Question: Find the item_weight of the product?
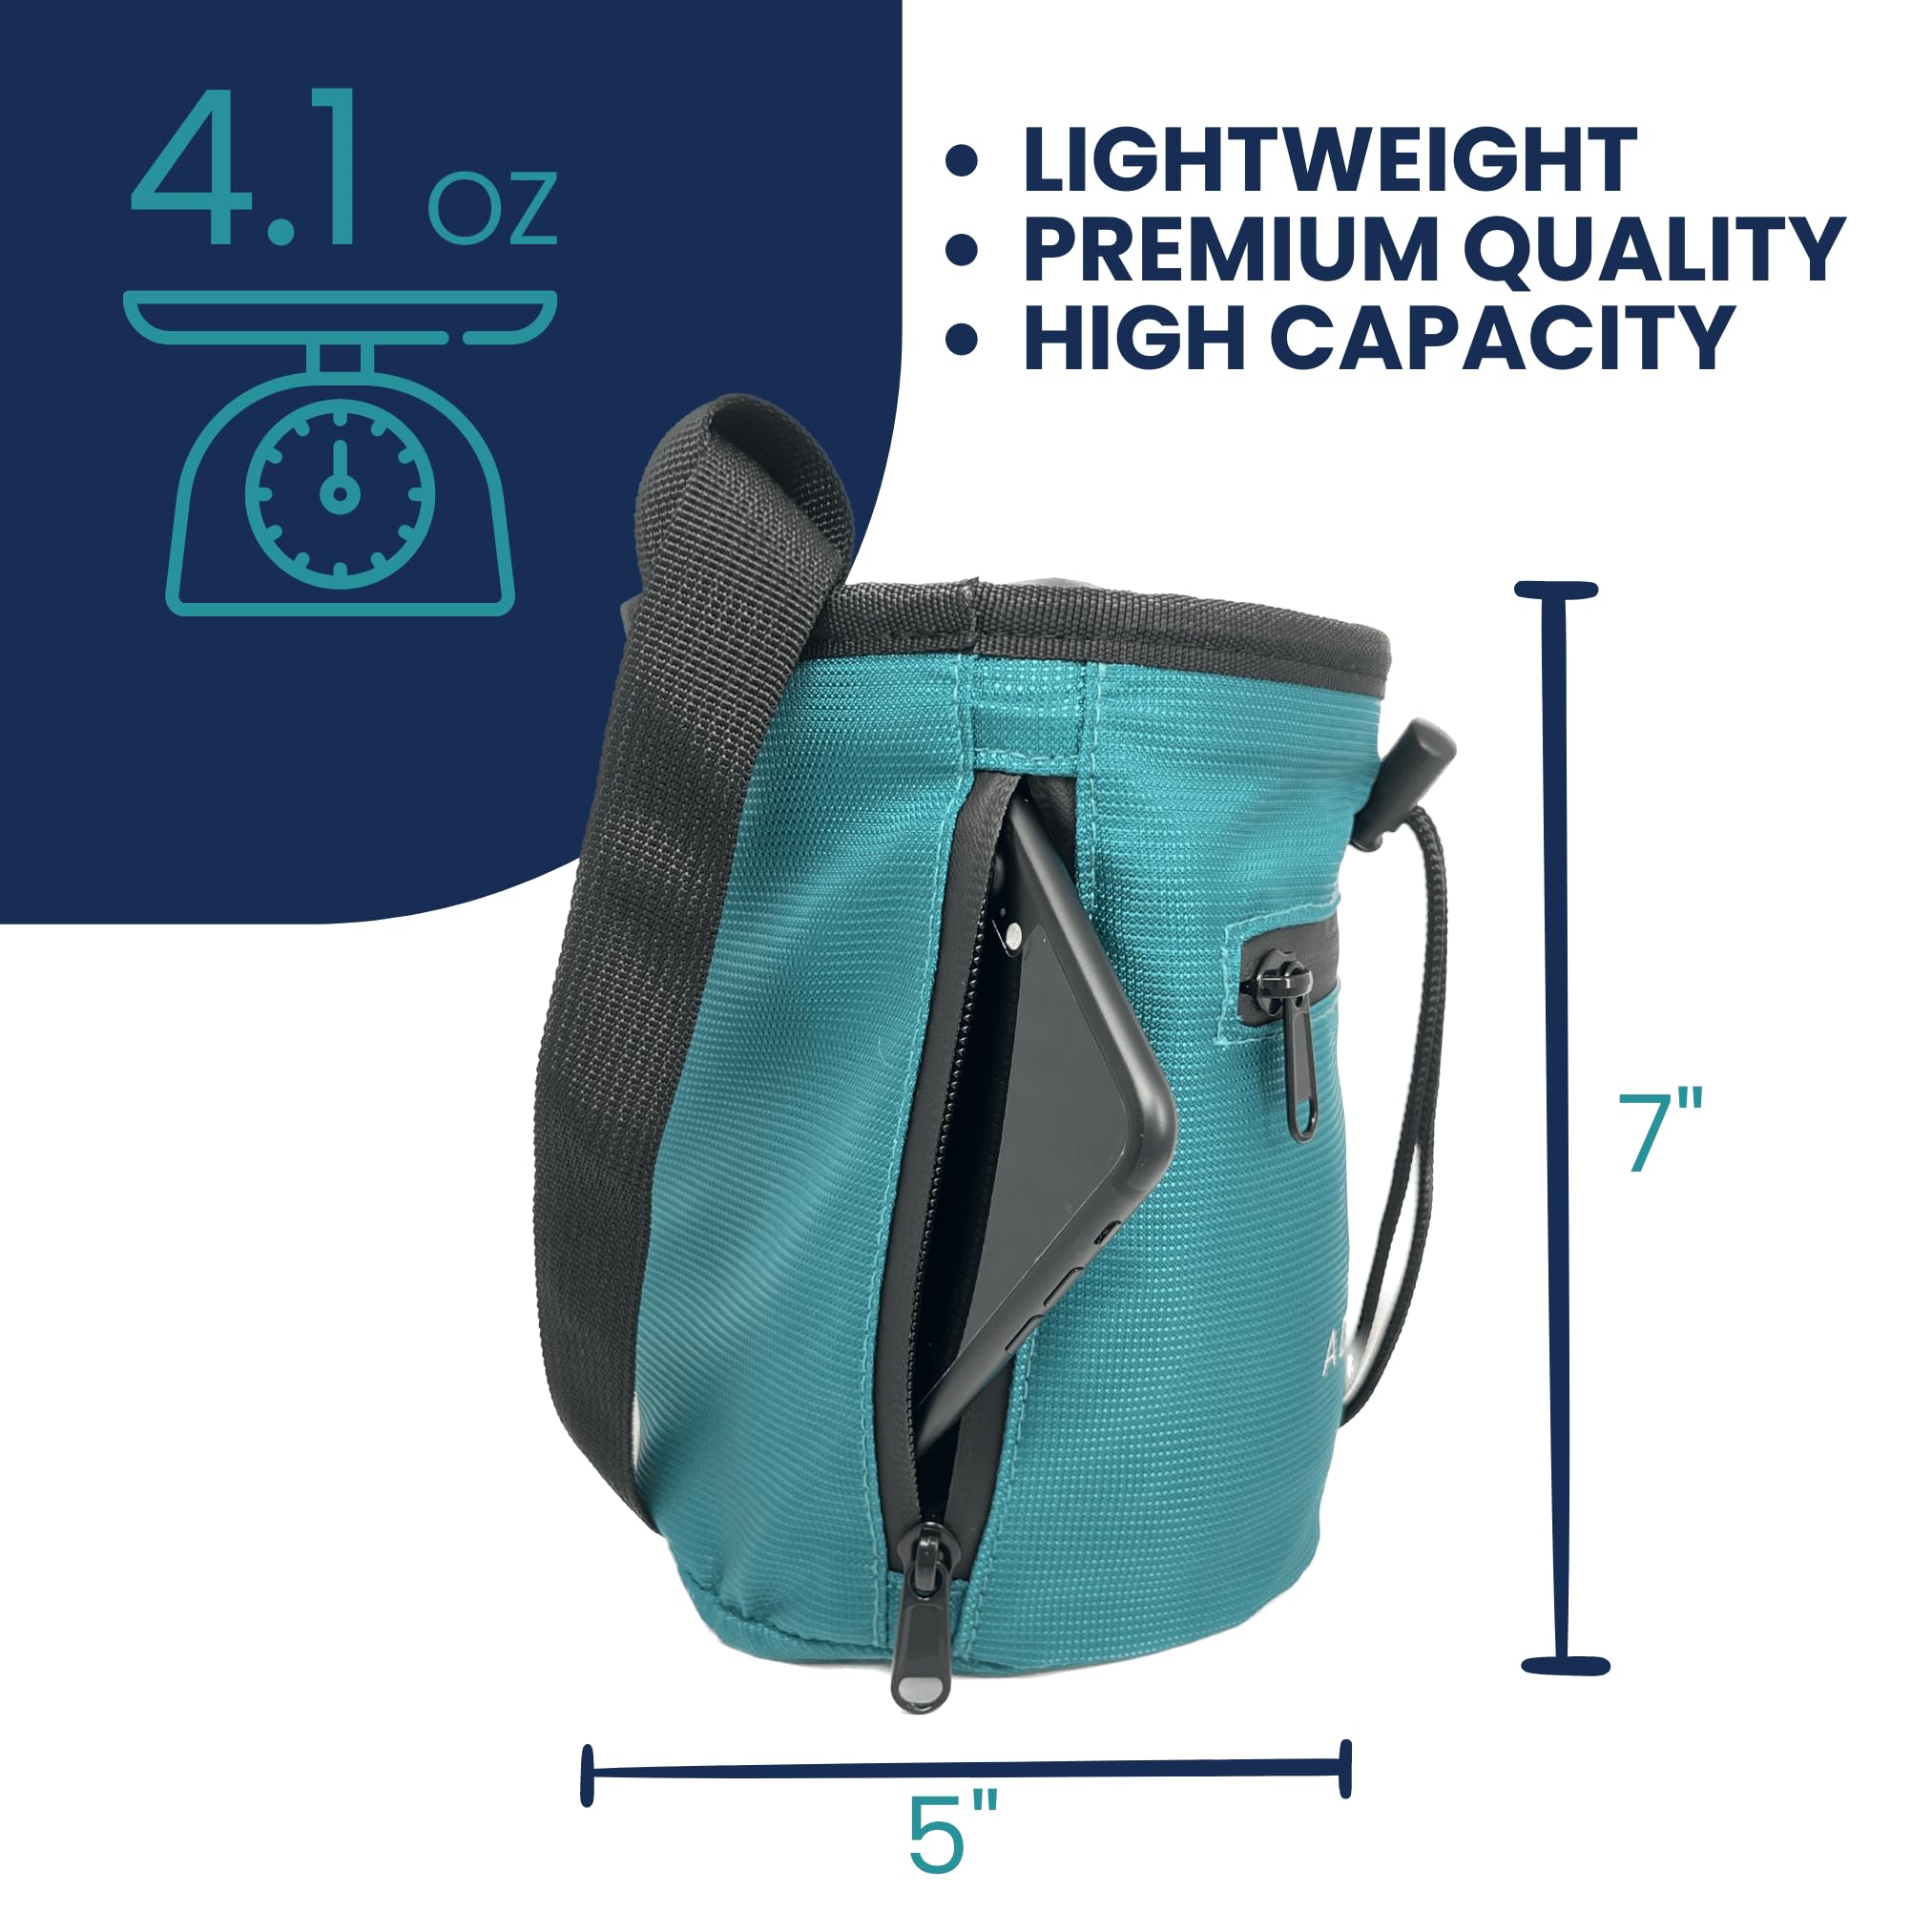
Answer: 4.1 ounce